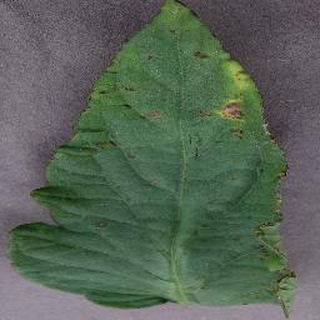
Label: tomato_bacterial_spot